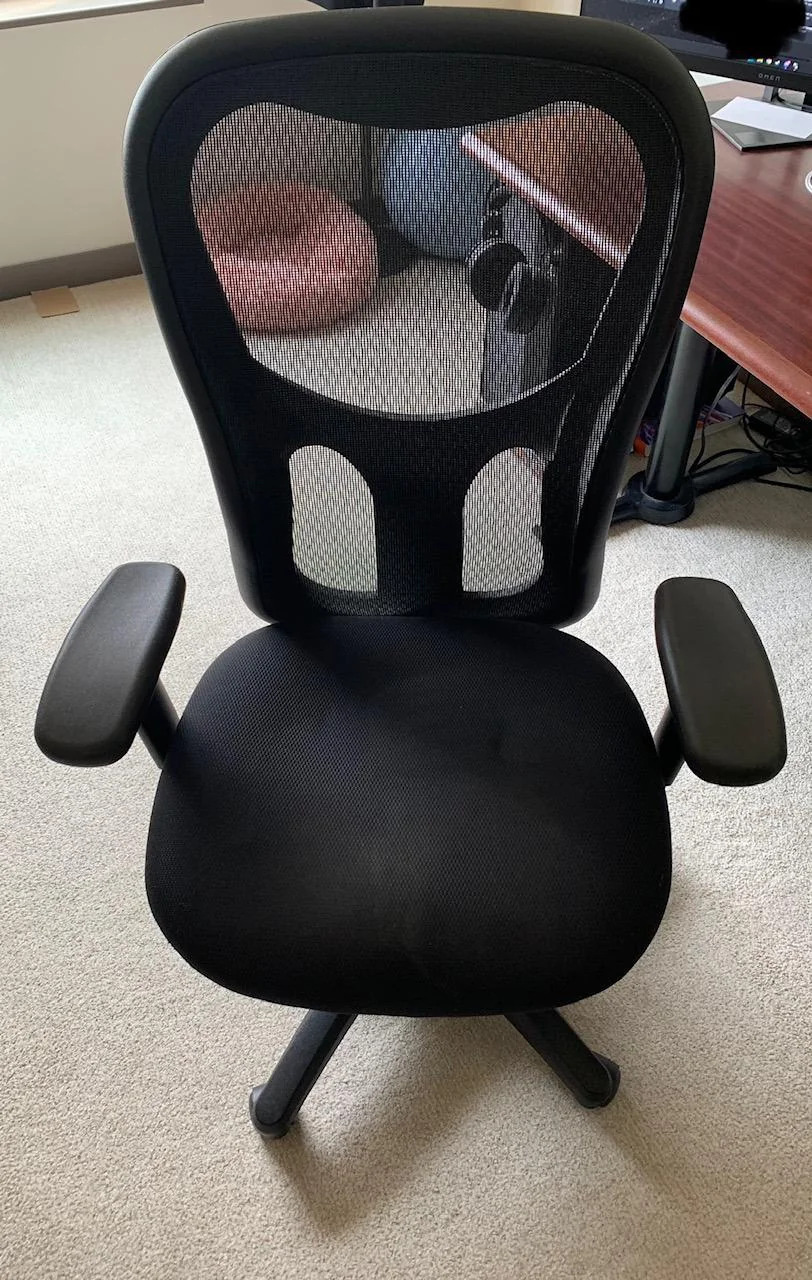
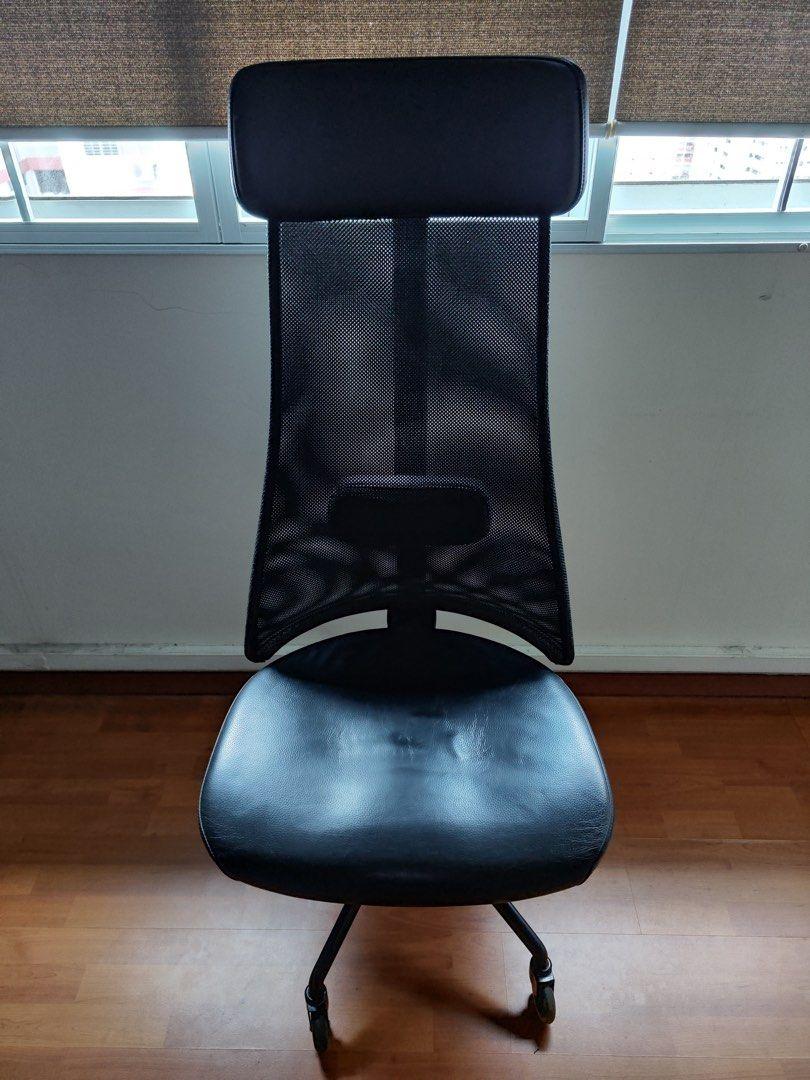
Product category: items_chair
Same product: no